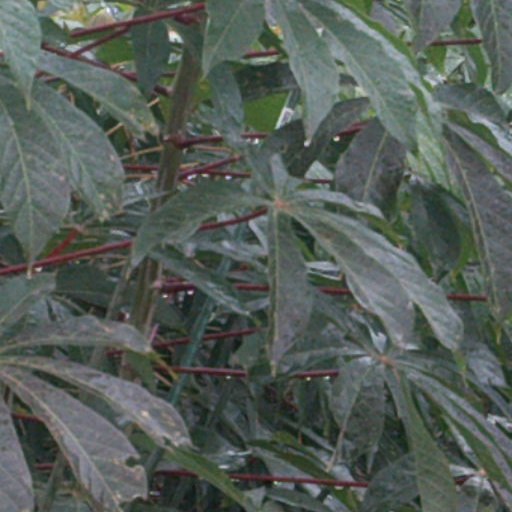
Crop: cassava